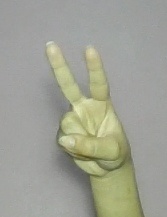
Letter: taa